Iswandy Ahmad

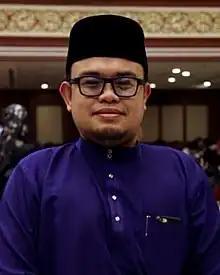
Iswandy in 2019

Iswandy bin Ahmad, also referred to as YB Iswandy Ahmad, is a Bruneian advocate and politician who formerly held the position of Member of the Legislative Council of Brunei, under the category of People Who Have Achieved Distinction. He routinely conducts leadership development programs for the country's youth and is a vocal supporter of civil society. His humanitarian service includes work on HIV/AIDS awareness and advocacy, youth mentoring, and job seeker employability. Additionally, he serves as the Lead Trainer at the capacity-building consultancy Perspective Insan Academy (PI).